Eurasia

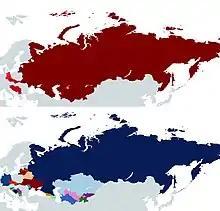
Changes in national boundaries after the collapse of the Eastern Bloc

Nineteenth-century Russian philosopher Nikolai Danilevsky defined Eurasia as an entity separate from Europe and Asia, bounded by the Himalayas, the Caucasus, the Alps, the Arctic, the Pacific, the Atlantic, the Mediterranean, the Black Sea and the Caspian Sea, a definition that has been influential in Russia and other parts of the former Soviet Union. Nowadays, partly inspired by this usage, the term Eurasia is sometimes used to refer to the post-Soviet space – in particular Russia, the Central Asian republics, and the Transcaucasus republics – and sometimes also adjacent regions such as Turkey and Mongolia.